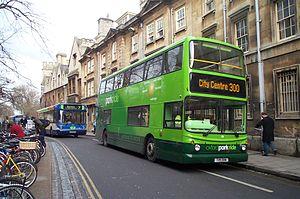
Oxford est une ville britannique située à 90 km au nord-ouest de Londres. Elle est le centre administratif du comté de l'Oxfordshire dans l'Angleterre du Sud-Est, et en tant que ville régionale dessert une arrière pays s'étendant aux Cotswolds.